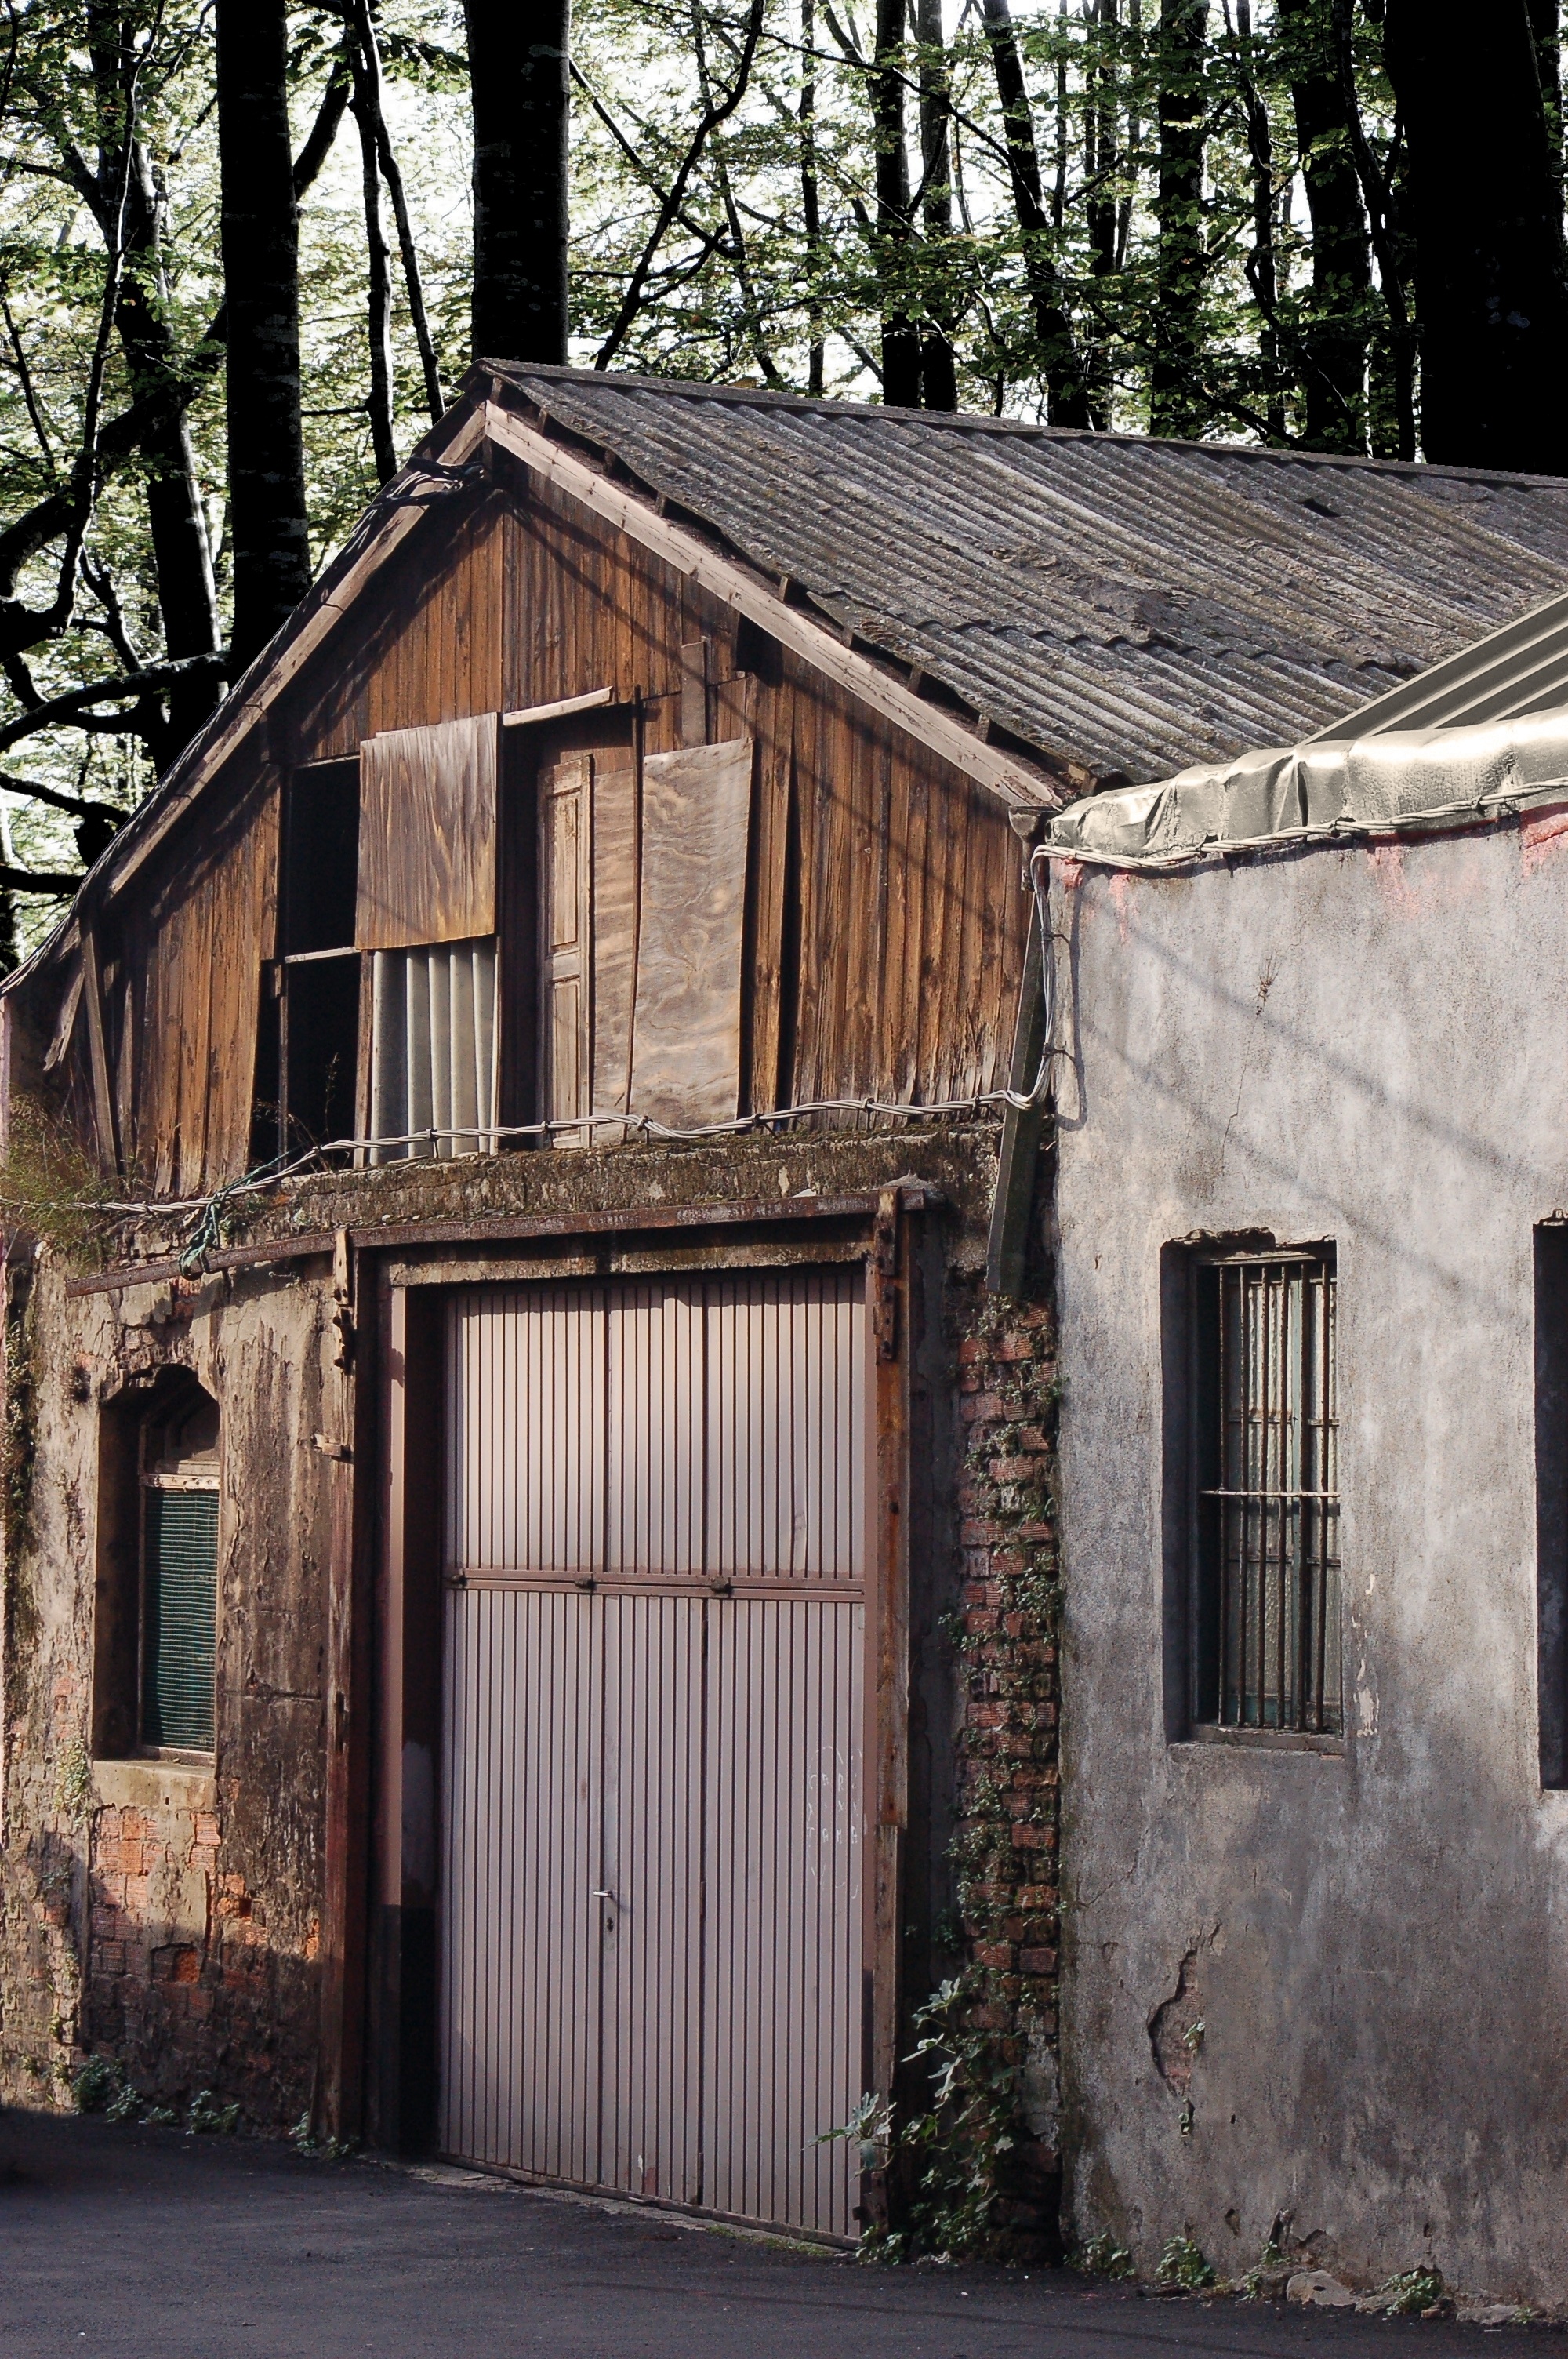
forest, architecture, wood, house, building, barn, home, shed, shack, cottage, facade, autumn forest, residential area, outdoor structure